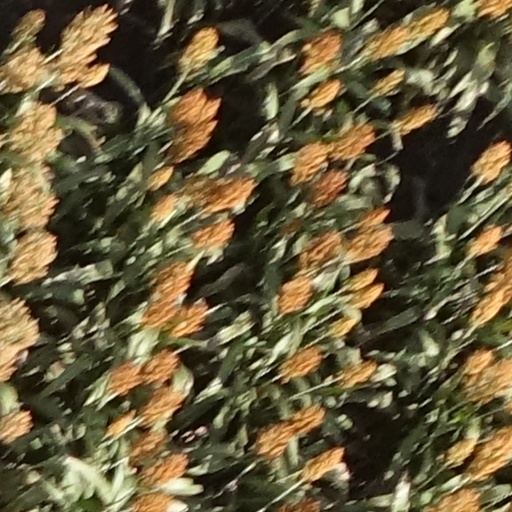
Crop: sorghum